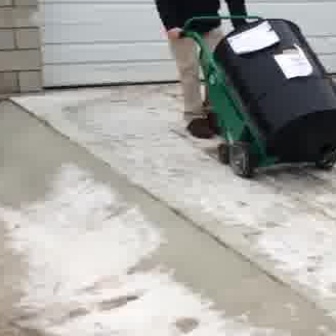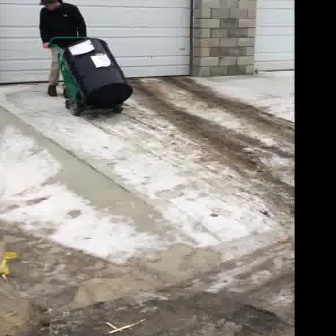
  Please identify the target specified by the bounding box [171,13,333,176] in the first image and locate it in the second image. Return the coordinates in [x_min,y_min,x_max,y_max] format.
Answer: [43,35,122,114]